Media in Jammu and Kashmir

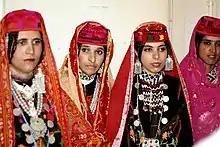
Gojri Folk Singers

Radio and television have been integral to disseminating information in Jammu and Kashmir. Radio Kashmir, a state-run radio station, has been a significant source of news and entertainment. Additionally, private television channels have emerged to provide diverse programming to the region's residents.